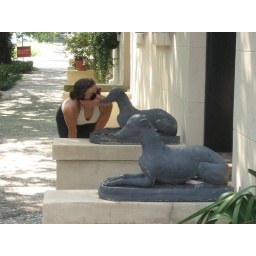
around bull street